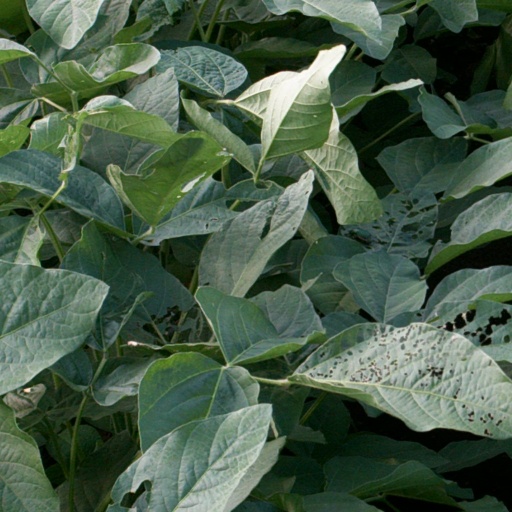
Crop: soybean